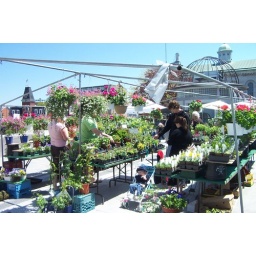
The person in the green shirt bought a Chocolate Mint plant at the outdoor market, Market Square, Kingston Ontario Canada